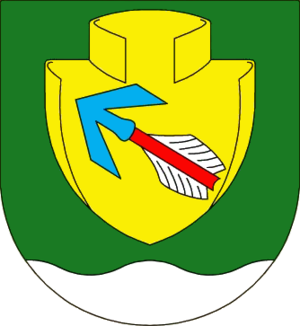
Novosedly est une commune du district de Strakonice, dans la région de Bohême-du-Sud, en République tchèque. Sa population s'élevait à 355 habitants en 2017.